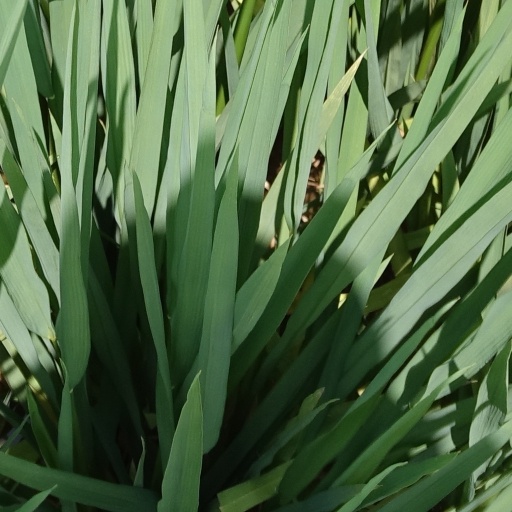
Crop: rice